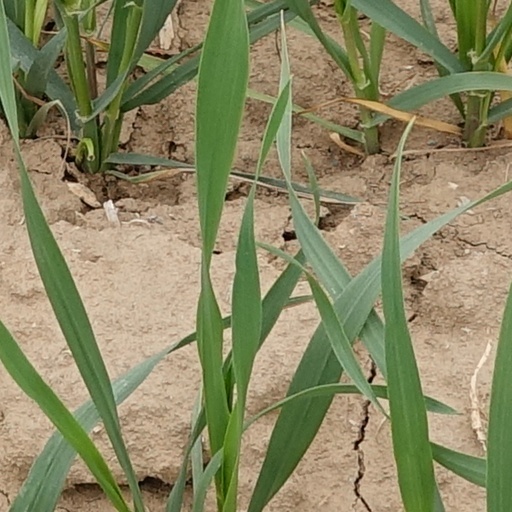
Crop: wheat